Artocarpus odoratissimus

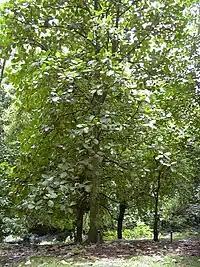
The tree of "A. odoratissimus".

Artocarpus odoratissimus, commonly known as marang, tarap, terap or less common, johey oak, is a species of flowering plant in the Moraceae family. It is native to Borneo, Palawan, and Mindanao Island, and is closely related to the jackfruit, cempedak, and breadfruit trees which all belong to the same genus, "Artocarpus".